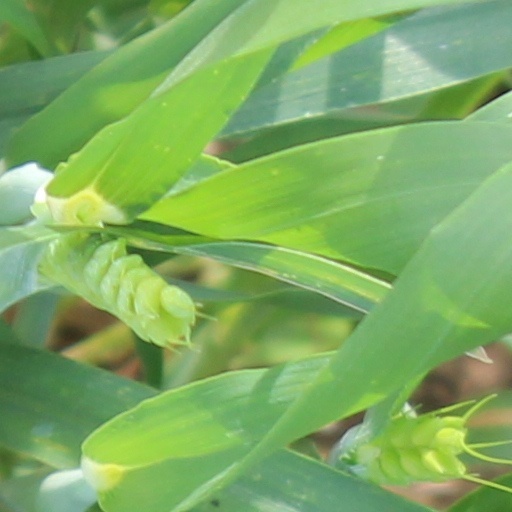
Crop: wheat